Minolta AF Apo Tele Zoom 70-200mm f/2.8 G (D) SSM

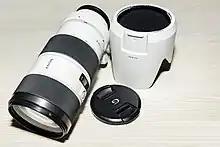
Sony A 70-200mm f/2.8 G SSM II

Originally developed and produced by Minolta as AF Apo Tele Zoom 70-200mm 2.8 G (D) SSM, then marketed by Sony as 70-200mm 2.8 G SSM (SAL-70200G) and updated as 70-200mm 2.8 G SSM II (SAL-70200G2), this lens is a professional full-frame lens compatible with cameras using the Minolta, Konica Minolta and Sony A-mount.